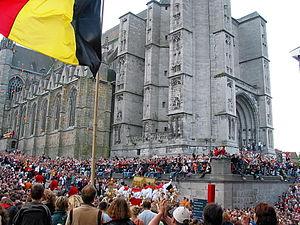
Mons (Belgique), la remontée du Car d’Or dans la rampe Sainte-Waudru.
La ducasse de Mons ou Doudou est une fête locale basée sur des traditions ancestrales qui a lieu tous les ans, le week-end de la Trinité, à Mons en Belgique, ville située dans la province de Hainaut. On l'appelle souvent le Doudou, d'après le nom d'un air traditionnel que l'on joue durant les festivités
La ducasse est une fête populaire annuelle de villages et petites villes, en Belgique et dans le nord de la France, organisée généralement le jour de la fête du saint patron de la localité. Les régions davantage influencées par la langue flamande parlent également de « kermesse ». Dans le nord de la France ducasse se traduit aujourd'hui par fête foraine.
La collégiale Sainte-Waudru de Mons est un édifice religieux catholique de style gothique brabançon dédiée à sainte Waudru, la patronne de la ville de Mons. Commencés en 1450, les travaux s'arrêtèrent en 1691, sans que l'église ne soit jamais achevée. Elle est classée au patrimoine culturel immobilier classé de la Wallonie.